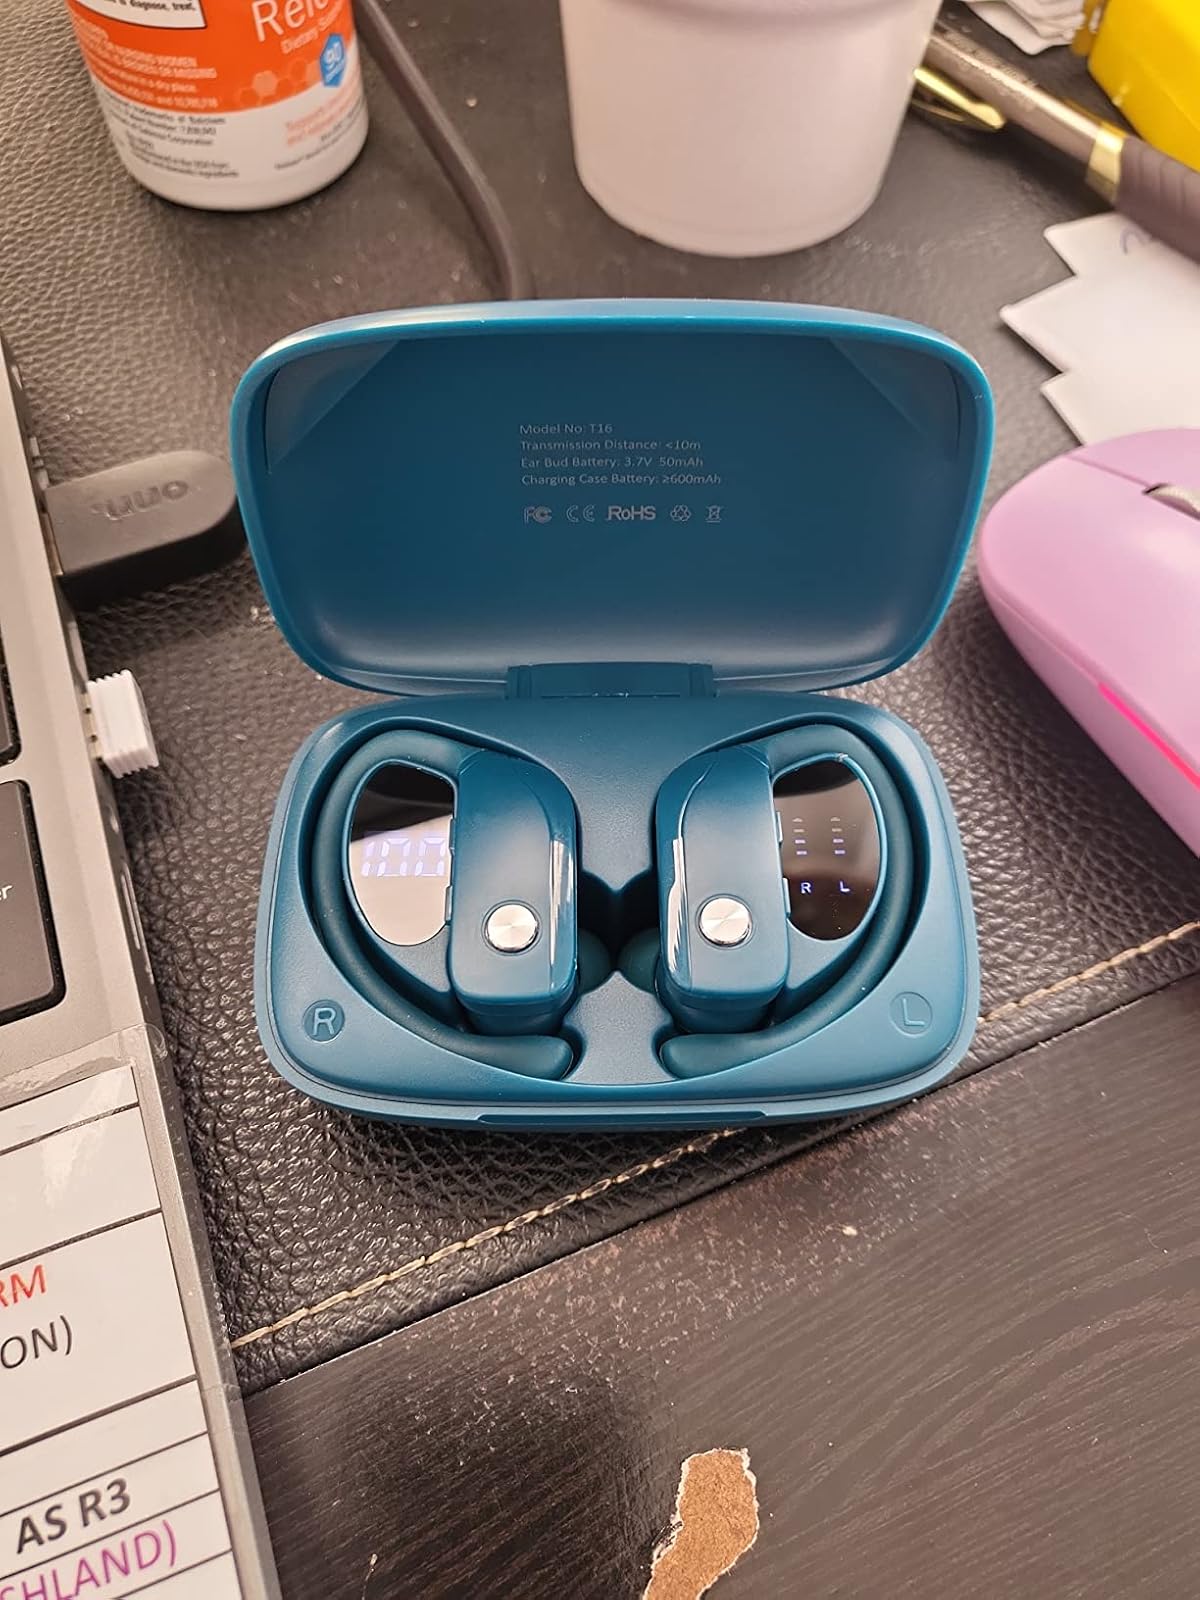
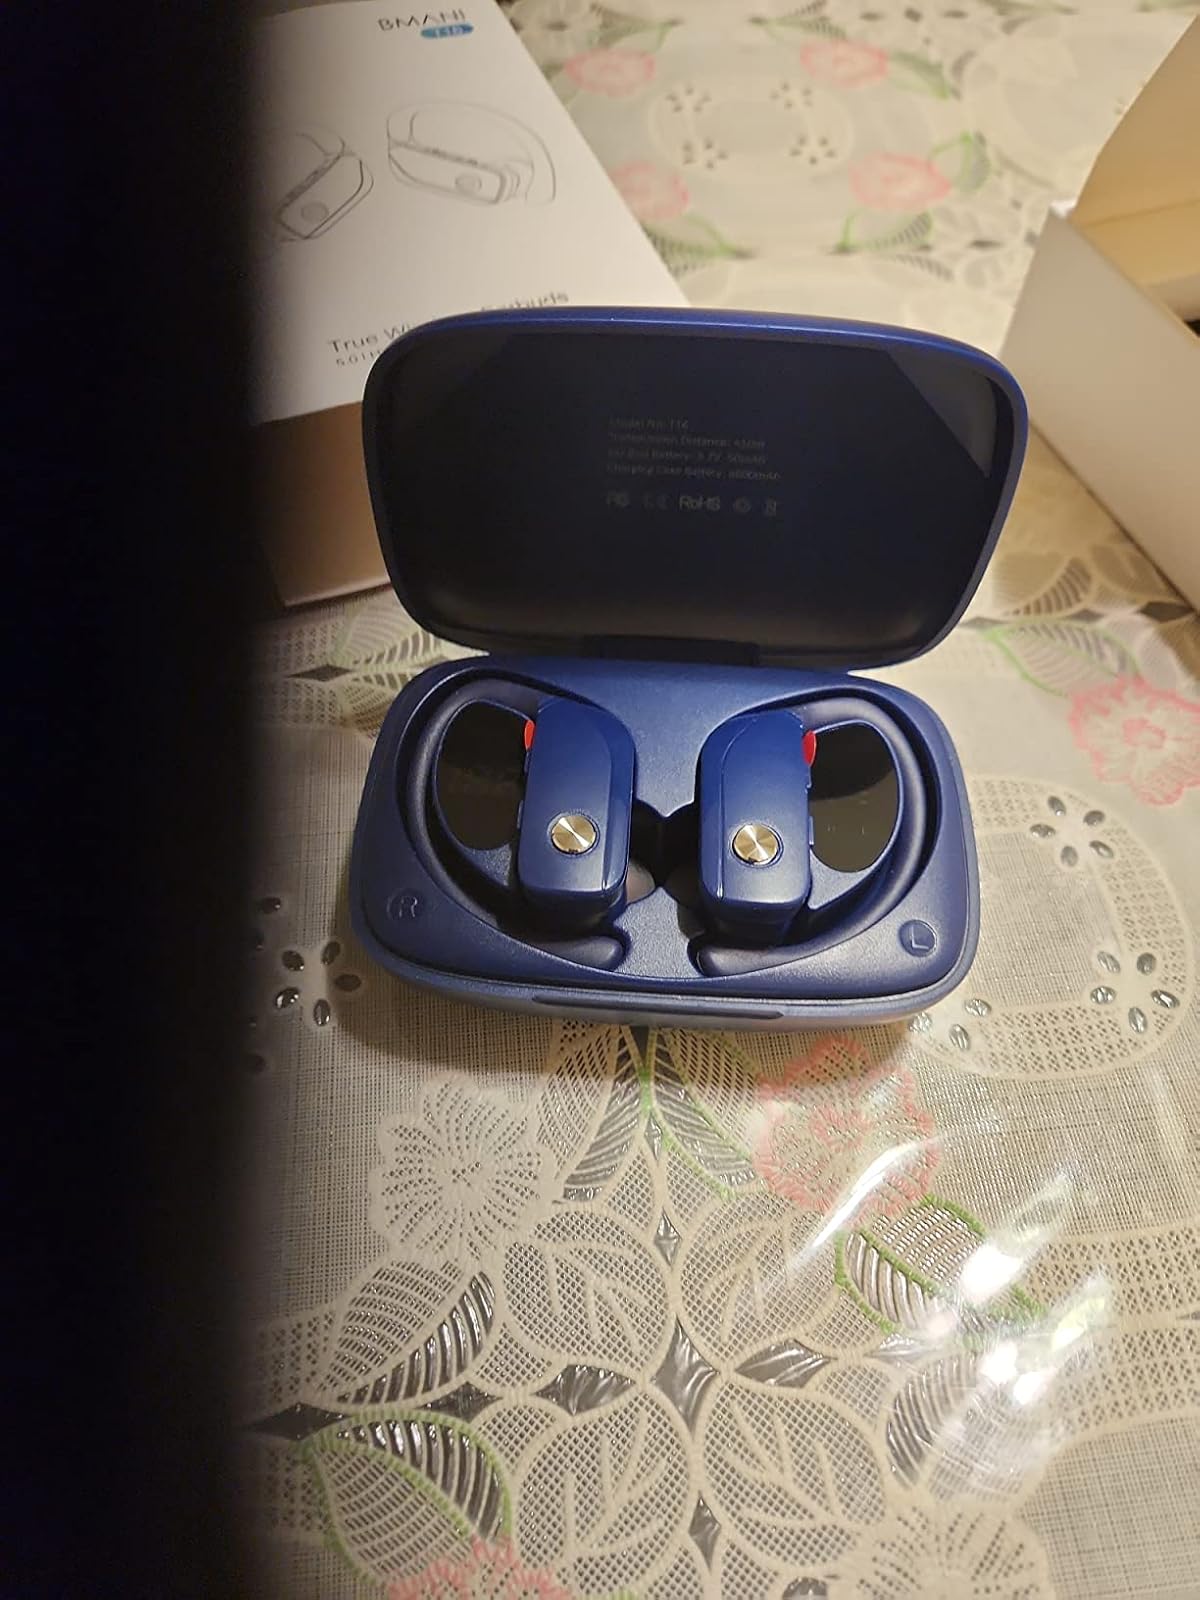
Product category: earbuds
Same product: no